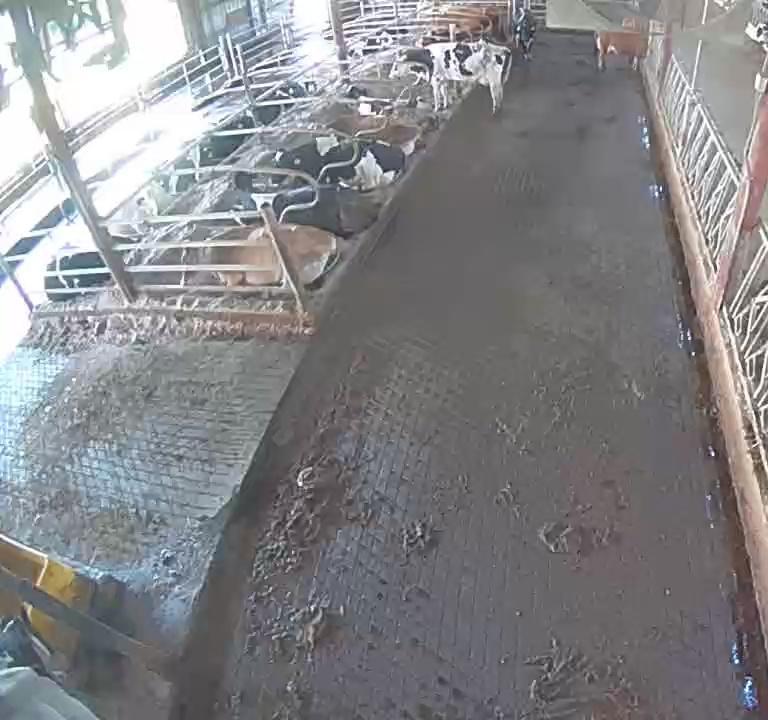
Number of cows: 8